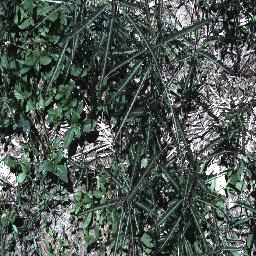
Label: parkinsonia